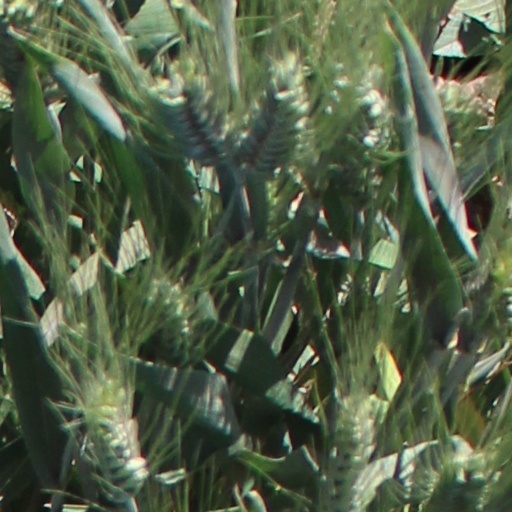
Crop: wheat